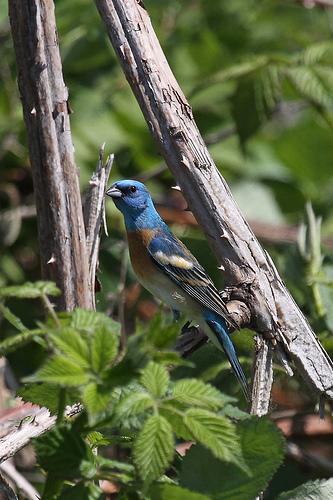
this bird has a brown breast, a white belly, a blue head, and blue and brown wings.
bird has blue body feathers, brown breast feather, and black beakthe bird is blue and has a copper chest, a curved beak, and brown and white on its wings.
this is a blue bird with a brown breast, white belly and a white beak.
this blue and orange bird looks curiously with its round, black eyes and light, short beaka blue bird with a reddish chest sitting on a branch
this bird has an azure blue head, nape, and uppertail coverts with a roufous breast and white belly, and a short, heavy bill.
bird with blue around the head yellow chest and grey brown wings.
this bird is blue, brown and black in color, with a beak.
this bird has a gray beck, blue head, orange chest, black eye with orange, white, tan and black running thru body.
Species: Lazuli Bunting